Mingan

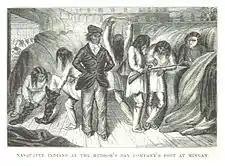
Naskapi Aboriginal people at the Hudson Bay's Post at Mingan, 1862

Historically, the region was the homeland of the Innu people, who came there from their inland hunting grounds to spend the summer on the coast. Mingan was a summer gathering site where the Innu would fish for salmon, hunt for whale, have family meetings, and trade with each other. In 1661 the Mingan Seignory was granted and Europeans began to settle in the area, marking the beginnings of the fur trade, which continued until the early 20th century. The North West Company and then the Hudson's Bay Company (from 1807 to 1873) maintained trading posts there under the name Mingan, which were frequently visited by Innu to trade furs, although they continued to stay there during the summers only.